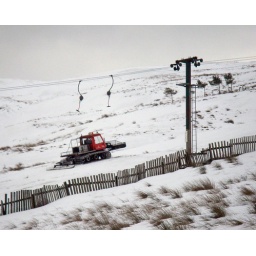
Piste bashing East of F1. The old club house used to be nest to the trees in the distance.